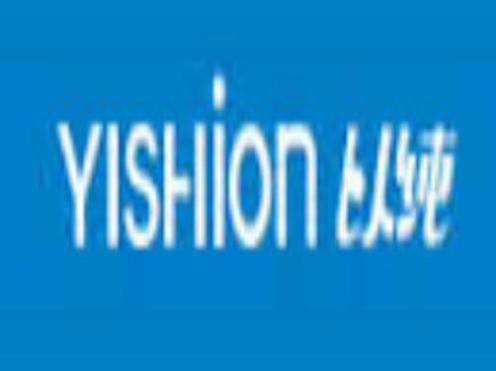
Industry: Clothes